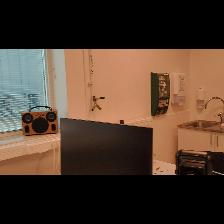
Label: NonHuman